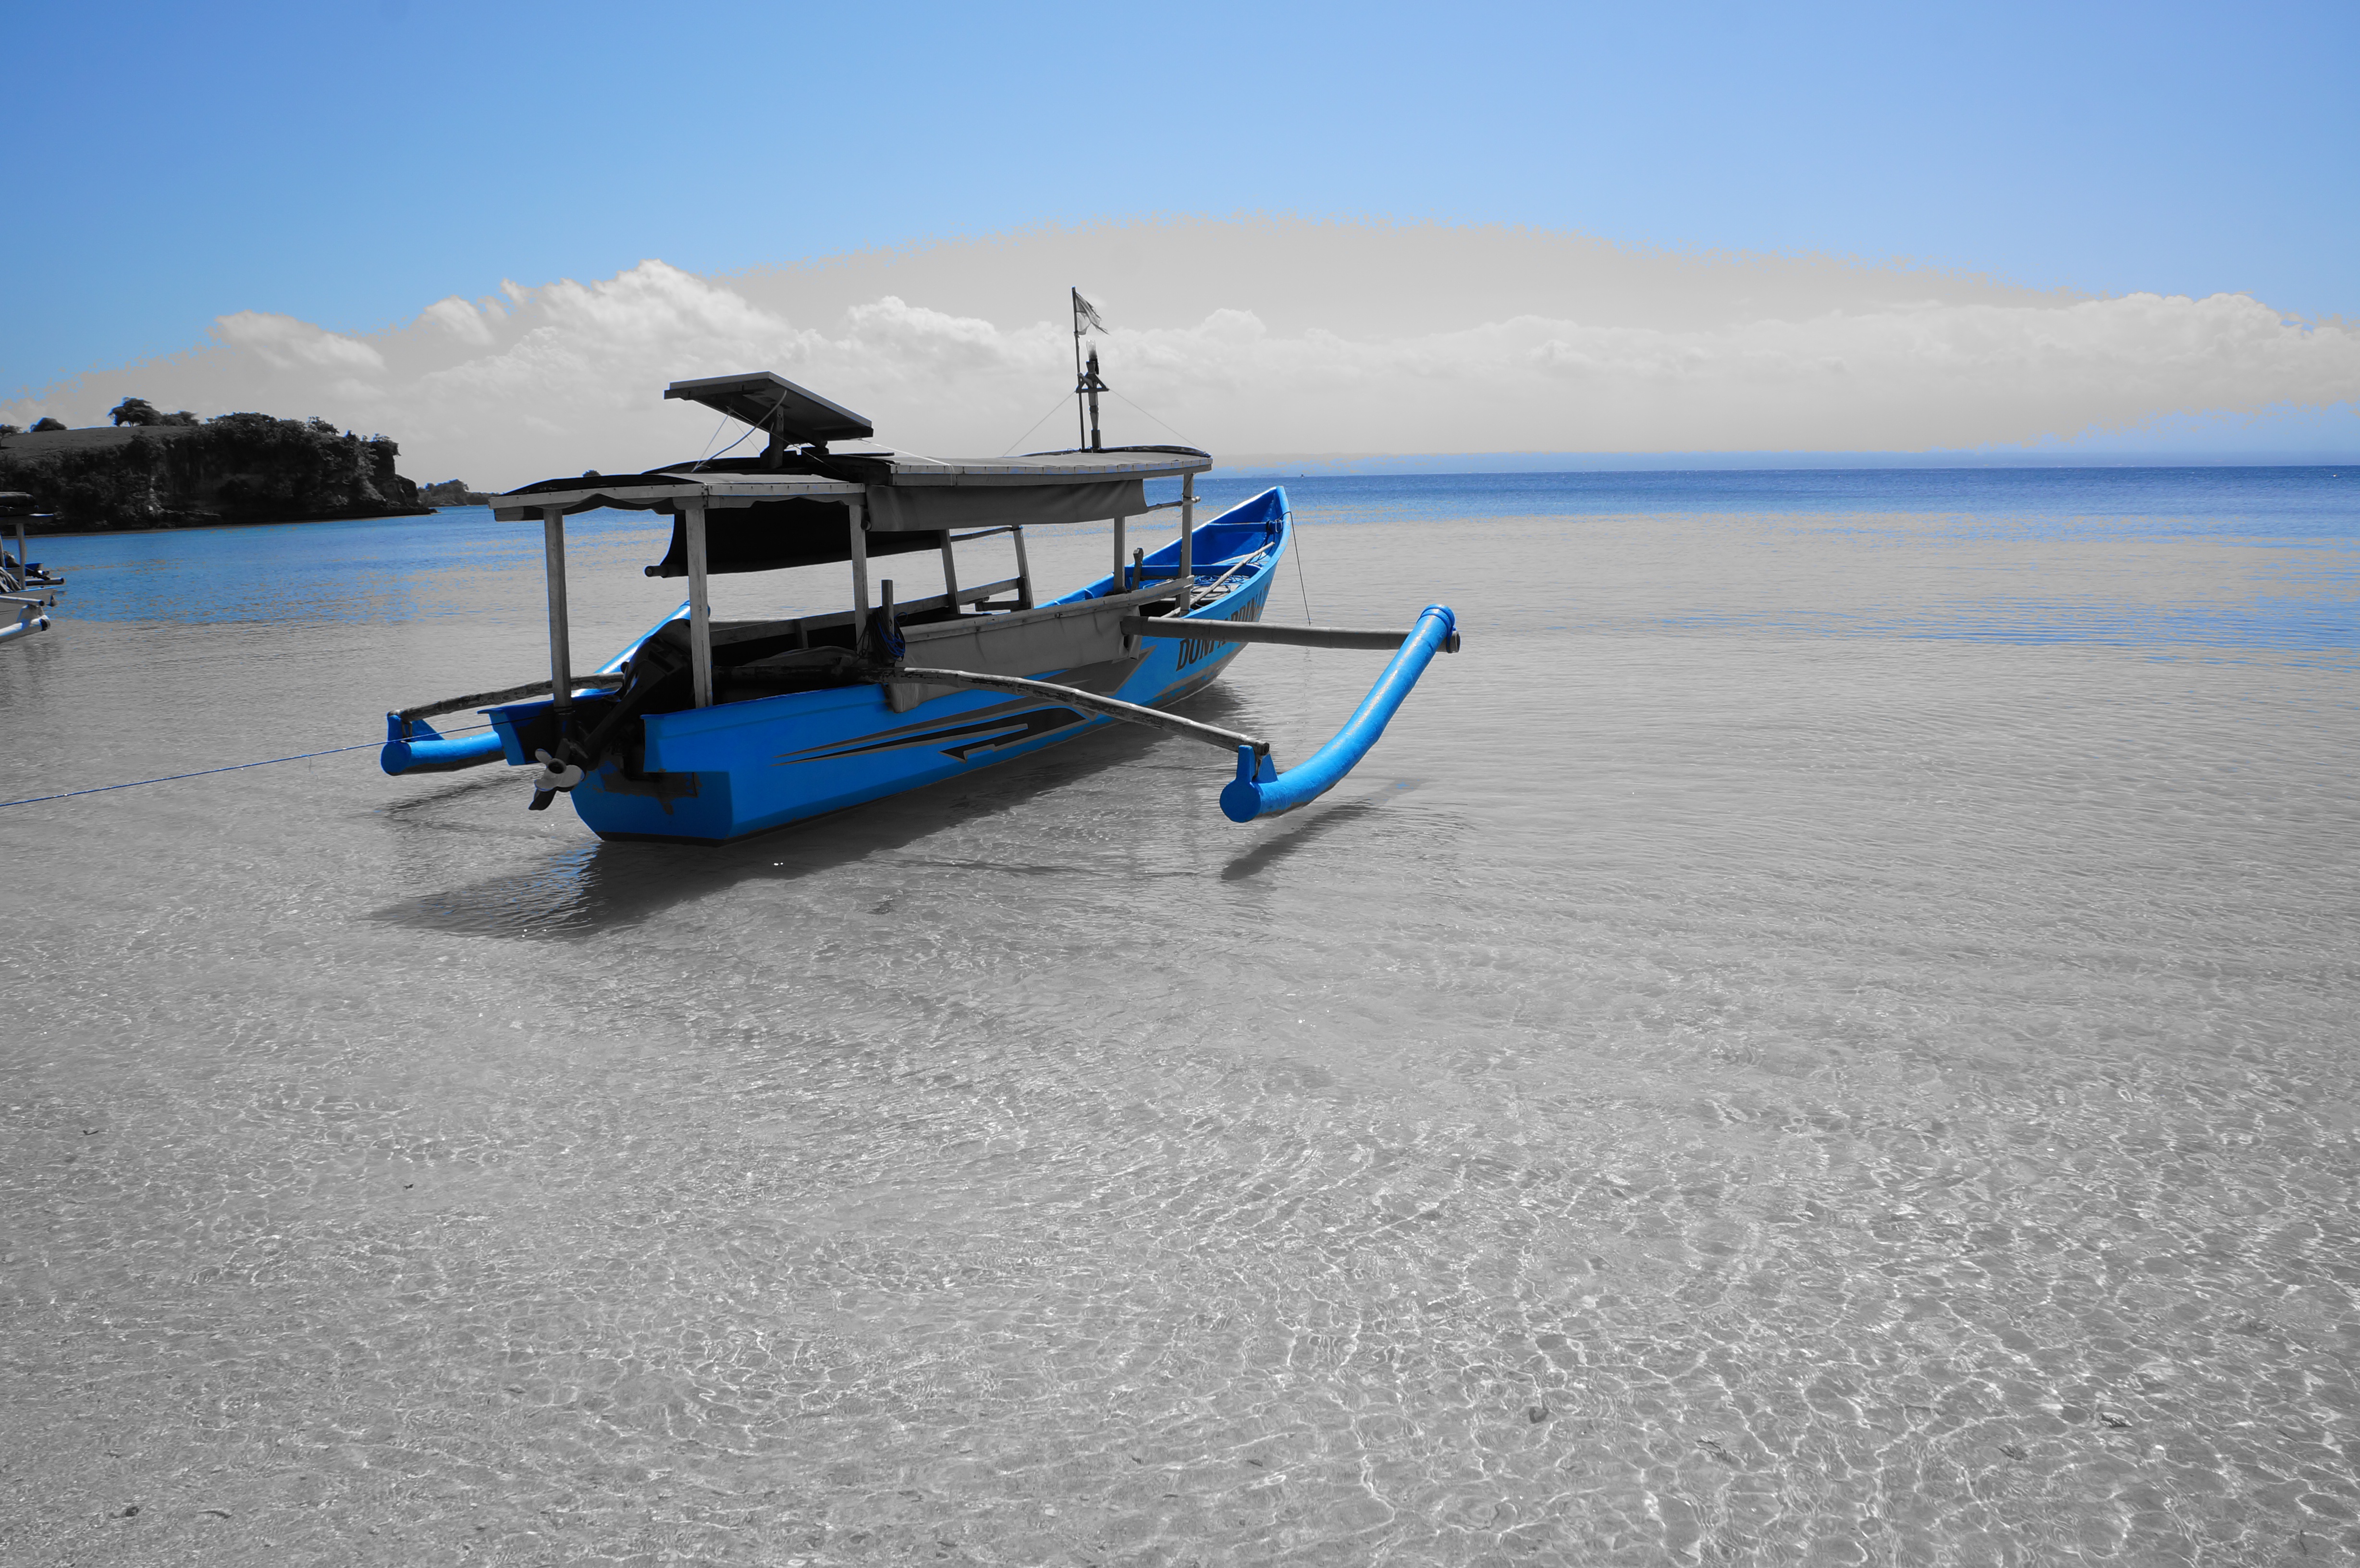
beach, sea, water, sky, boat, airplane, aircraft, vessel, vehicle, blue, catamaran, atmosphere of earth